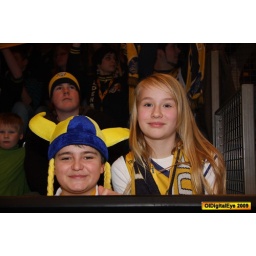
oldenburg ewe baskets vs bonn foto by OlDigitalEye 2009 01 31 7856_2